Twin City Rapid Transit Company

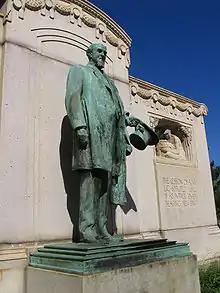
Closeup view of the Thomas Lowry Memorial statue in Smith Triangle Park at the intersection of Hennepin Avenue, Emerson Avenue, and 24th Street in Minneapolis, Minnesota. The inscription reads: "The lesson of a public-spirited life is as a tree ever bearing new fruit." Lowry died in 1909.

The company had a long-standing policy of reinvestment in the rail system. When profits appeared, they were usually used to pay off loans and improve the rails, streetcars and other hardware the company owned. It was rare for the company to pay out dividends. In 1948, Wall Street speculator Charles Green bought 6000 shares of TCRT stock. He expected to quickly gain profit, but found he had purchased stock just as the company decided to set forth on some major construction. Knowing this would demolish his anticipated dividends, Green contacted other shareholders and urged them to vote out the company's president, D. J. Strouse and put him in charge instead.